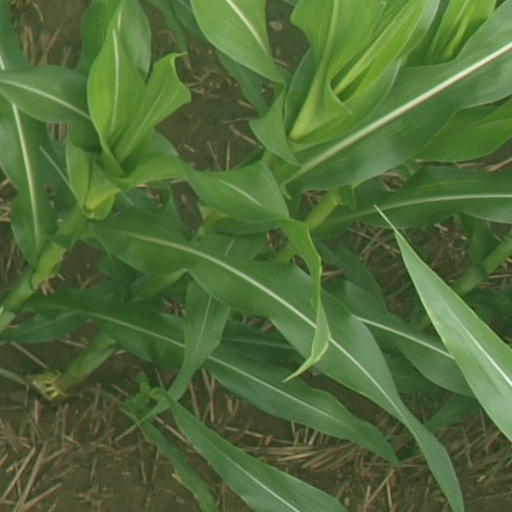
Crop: maize; corn